2018 FIFA World Cup Group B

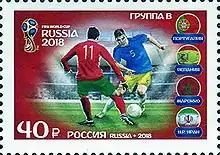
2018 postage stamp from Russia depicting group B of the 2018 FIFA World Cup group stage

Group B of the 2018 FIFA World Cup took place from 15 to 25 June 2018. The group consisted of Portugal, Spain, Morocco, and Iran. The top two teams, Spain and Portugal, advanced to the round of 16.